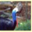
Label: bird